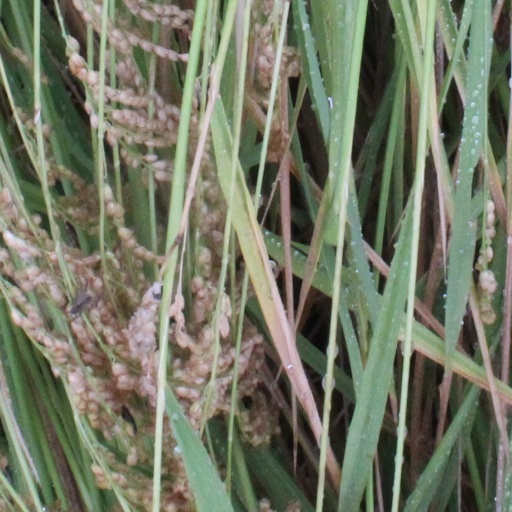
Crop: rice